Mercosur

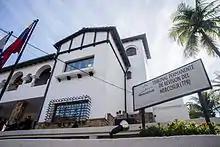
Mercosur Permanent Tribunal of Revision

The rules on litigation jurisdiction over contractual matters will apply to disputes arising from civil or commercial international contracts between private-law legal entities or individuals provided that: They are domiciled or headquartered in different member states: At least one of the parties to the contract is domiciled or headquartered in any member state and, additionally, has made a choice of jurisdiction in favor of a court in one of the member states. In this case, there must be a reasonable connection between the jurisdiction chosen and the controversy. The scope of the application of the international jurisdiction guidelines over contractual matters excludes the following: legal relationships between bankrupt entities/individuals and their creditors and any other analogous proceedings (especially concordatas composition with creditors); matters under agreements involving family and succession law; social security contracts; administrative contracts; employment contracts; consumer sales contracts; transport contracts; insurance policies; and rights in rem.